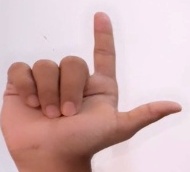
ASL sign: L